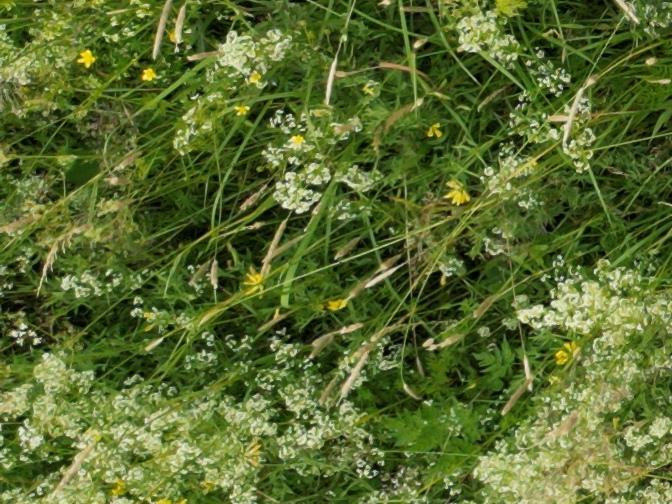
Flowers visible: yarrow flowers, yarrow flowers, yarrow flowers, yarrow flowers, yarrow flowers, yarrow flowers, yarrow flowers